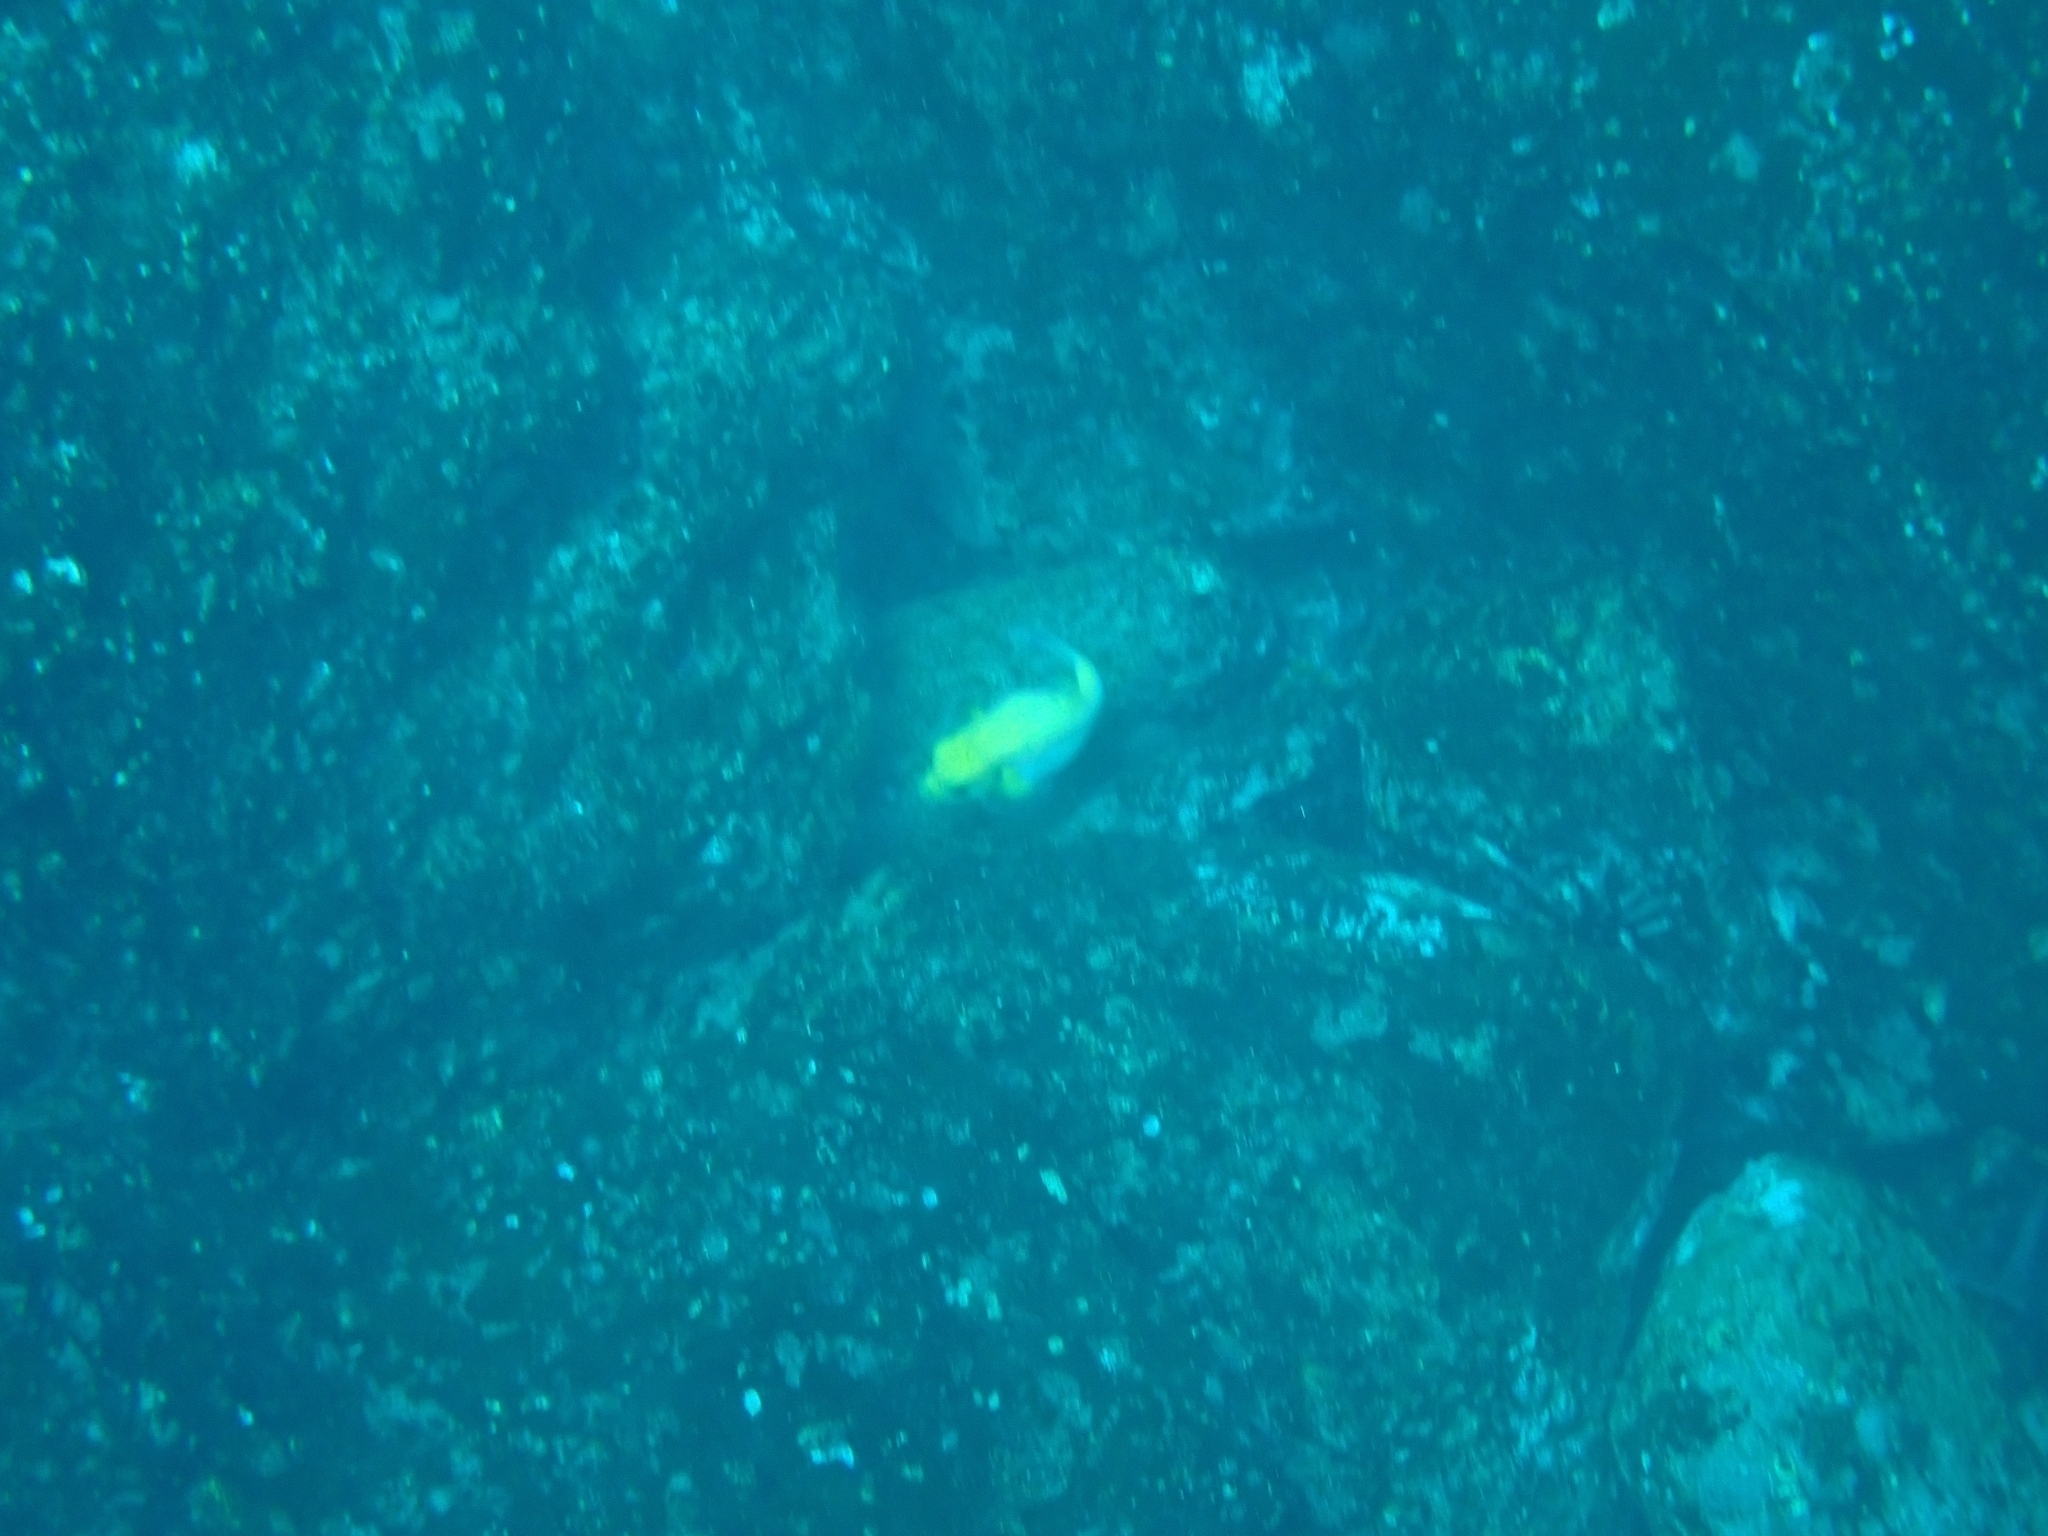
Arothron meleagris (Guineafowl Puffer)